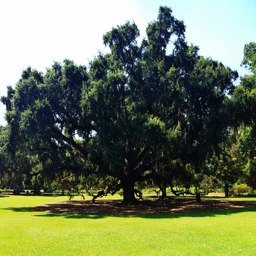
some of the trees are